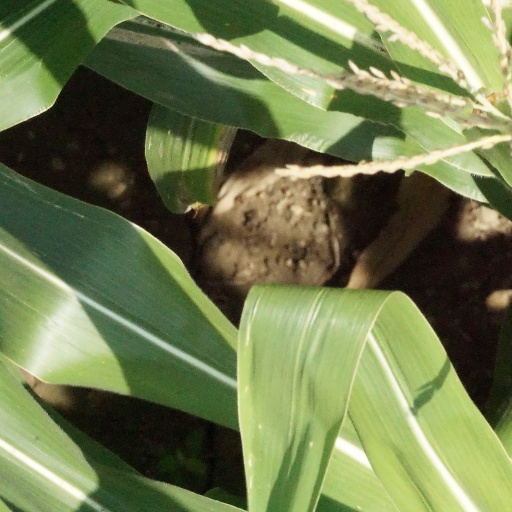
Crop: maize; corn